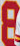
Number: 8